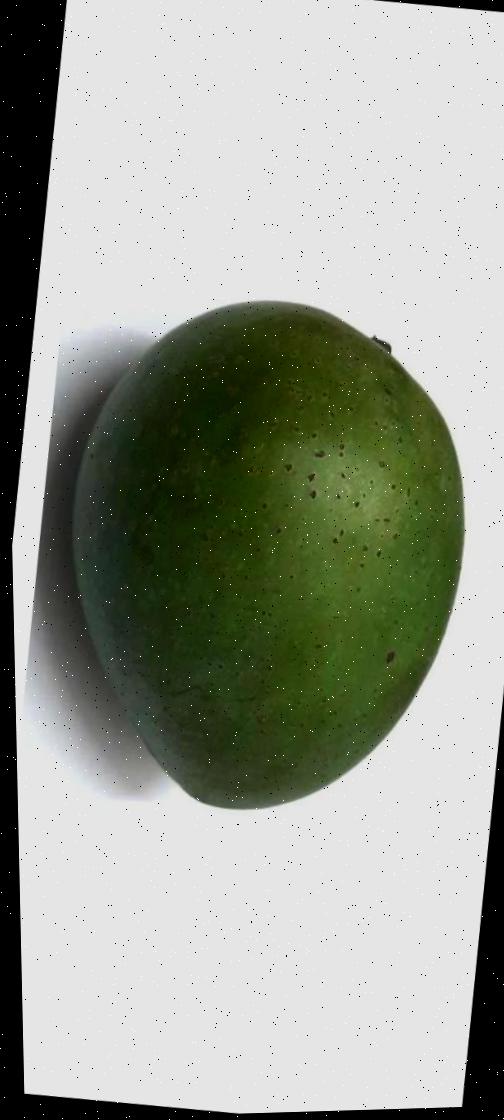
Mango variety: Ashshina Zhinuk